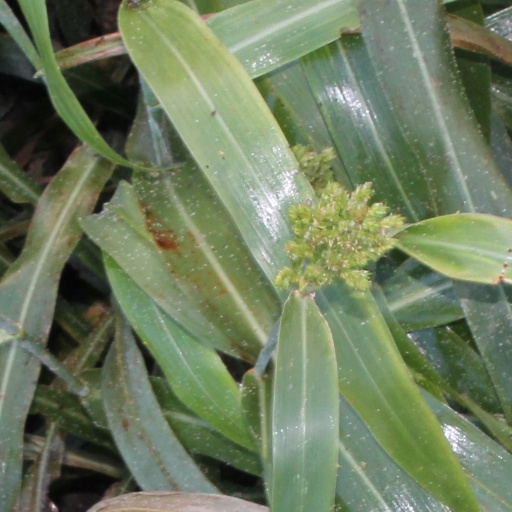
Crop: sorghum